USS Santiago de Cuba

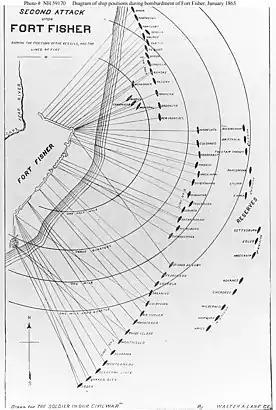
"Santiago de Cuba" (shown here as "St. Jago de Cuba") led line of battle No.3 in the successful attack on Fort Fisher

There then occurred a singular event in U.S. Navy history. On 15 January 1865, fourteen hundred sailors and marines were organized into a separate landing party to assault the fort from a different direction than the main army landings. The sailors and marines fought a bloody melee with the Confederate troops, but about 30 reached the top of the fort's parapet and briefly managed to plant the U.S. flag there. They were shortly swept back, but the furious assault drew defending troops away from the main army attack which then succeeded in breaking into the fort and capturing it. In all the history of the U.S. Navy only 749 Medals of Honor have been awarded to sailors. Seven of them were crewmen of "Santiago de Cuba" who took part in the land assault on Fort Fisher. They were: